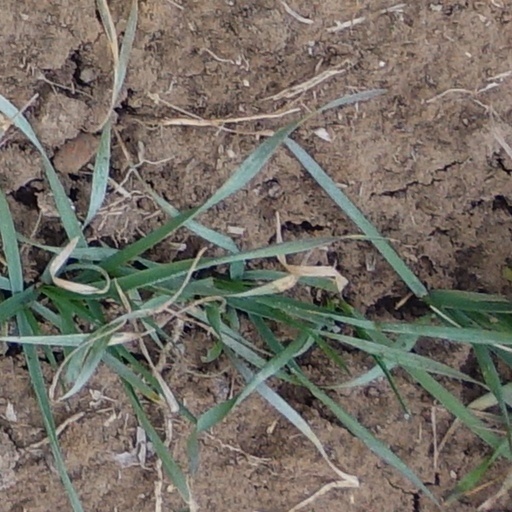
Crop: wheat